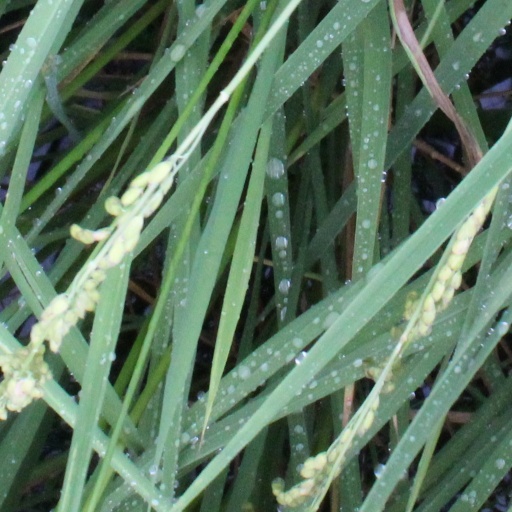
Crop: rice